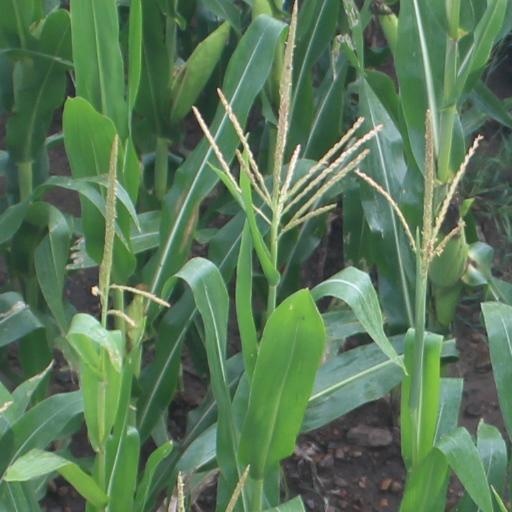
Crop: maize; corn